Aero Minor

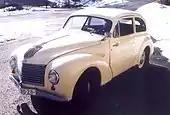
Aero Minor

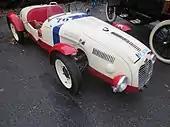
Aero Minor Sport

The Aero Minor is a Czechoslovakia automobile that was manufactured by Aero from 1946 until 1952. It was designed by Jawa Motors engineers on their previous Jawa Minor design; they worked on it secretly during the German occupation of Czechoslovakia. It had a two-cylinder, two-stroke engine with 615cc displacement and front wheel drive. The car reached speeds of up to 90 km/h. The engine produced 20 hp and it had a fuel consumption of 8 L/100 km. It carried saloon and station wagon bodies.